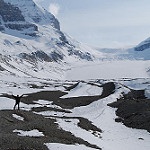
Scene: Outdoor